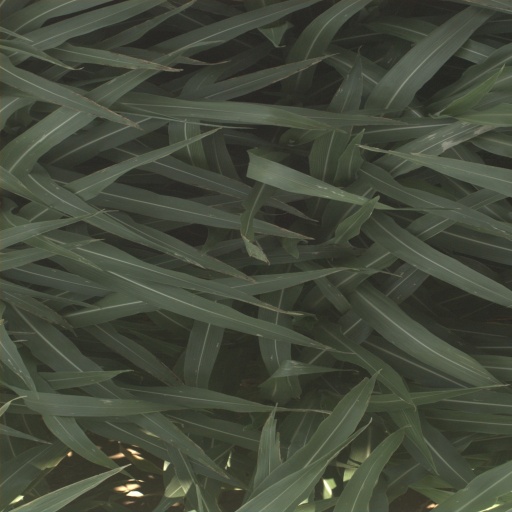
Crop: sorghum